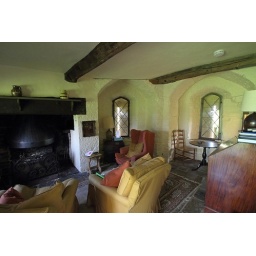
The green cast is from sunlight reflected from the grass in the ward!origfilename:20100909_718-pp